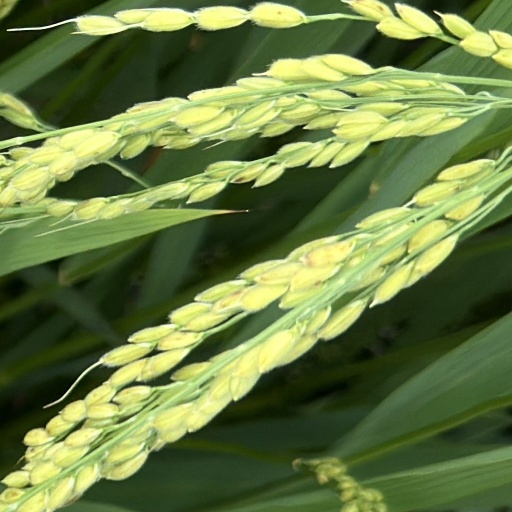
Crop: rice